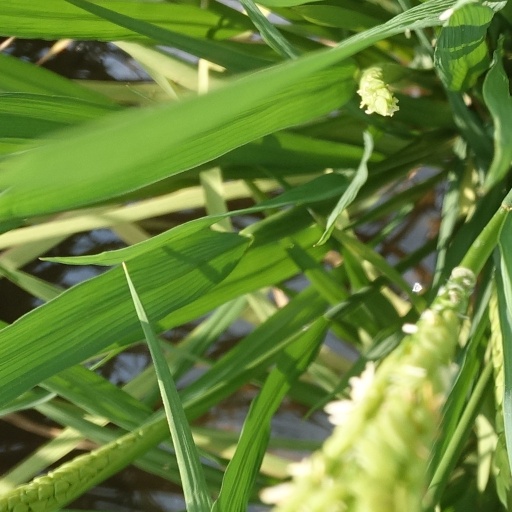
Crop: rice